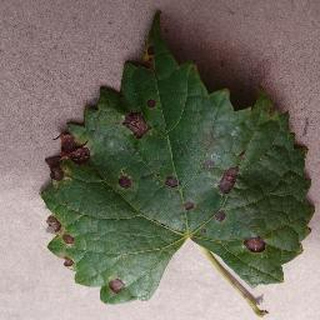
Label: grape_black_rot